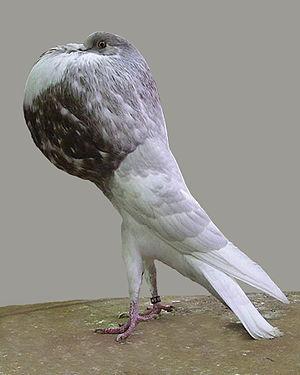
Le boulant de Norwich est une race de pigeon domestique développée après de longues sélections, dont le lointain ancêtre est le Columba livia. Cette race est issue d'un boulant néerlandais ; elle est donc d'origine flamande et elle a ensuite été sélectionnée dans la région de Norwich en Angleterre. Elle se caractérise par son goitre gonflé d'air et son port très droit ; elle fait partie de la catégorie des grands boulants et de la sous-catégorie à pattes moyennes.
Les boulants forment un groupe de pigeons domestiques qui se distinguent des autres pigeons par un port très droit et surtout par un goitre qu'ils gonflent d'air. Les origines de ce type de pigeons sont controversées.